Native American flute

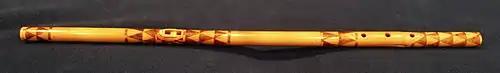
Flute by Pat Partridge crafted in 2006 in the style of flutes of the Tohono O'odham culture. Collection of Clint Goss.

There are many narratives about how different Indigenous peoples of the Americas invented the flute. In one narrative, woodpeckers pecked holes in hollow branches while searching for termites; when the wind blew along the holes, people nearby heard its music. Another narrative from the Tucano culture describes